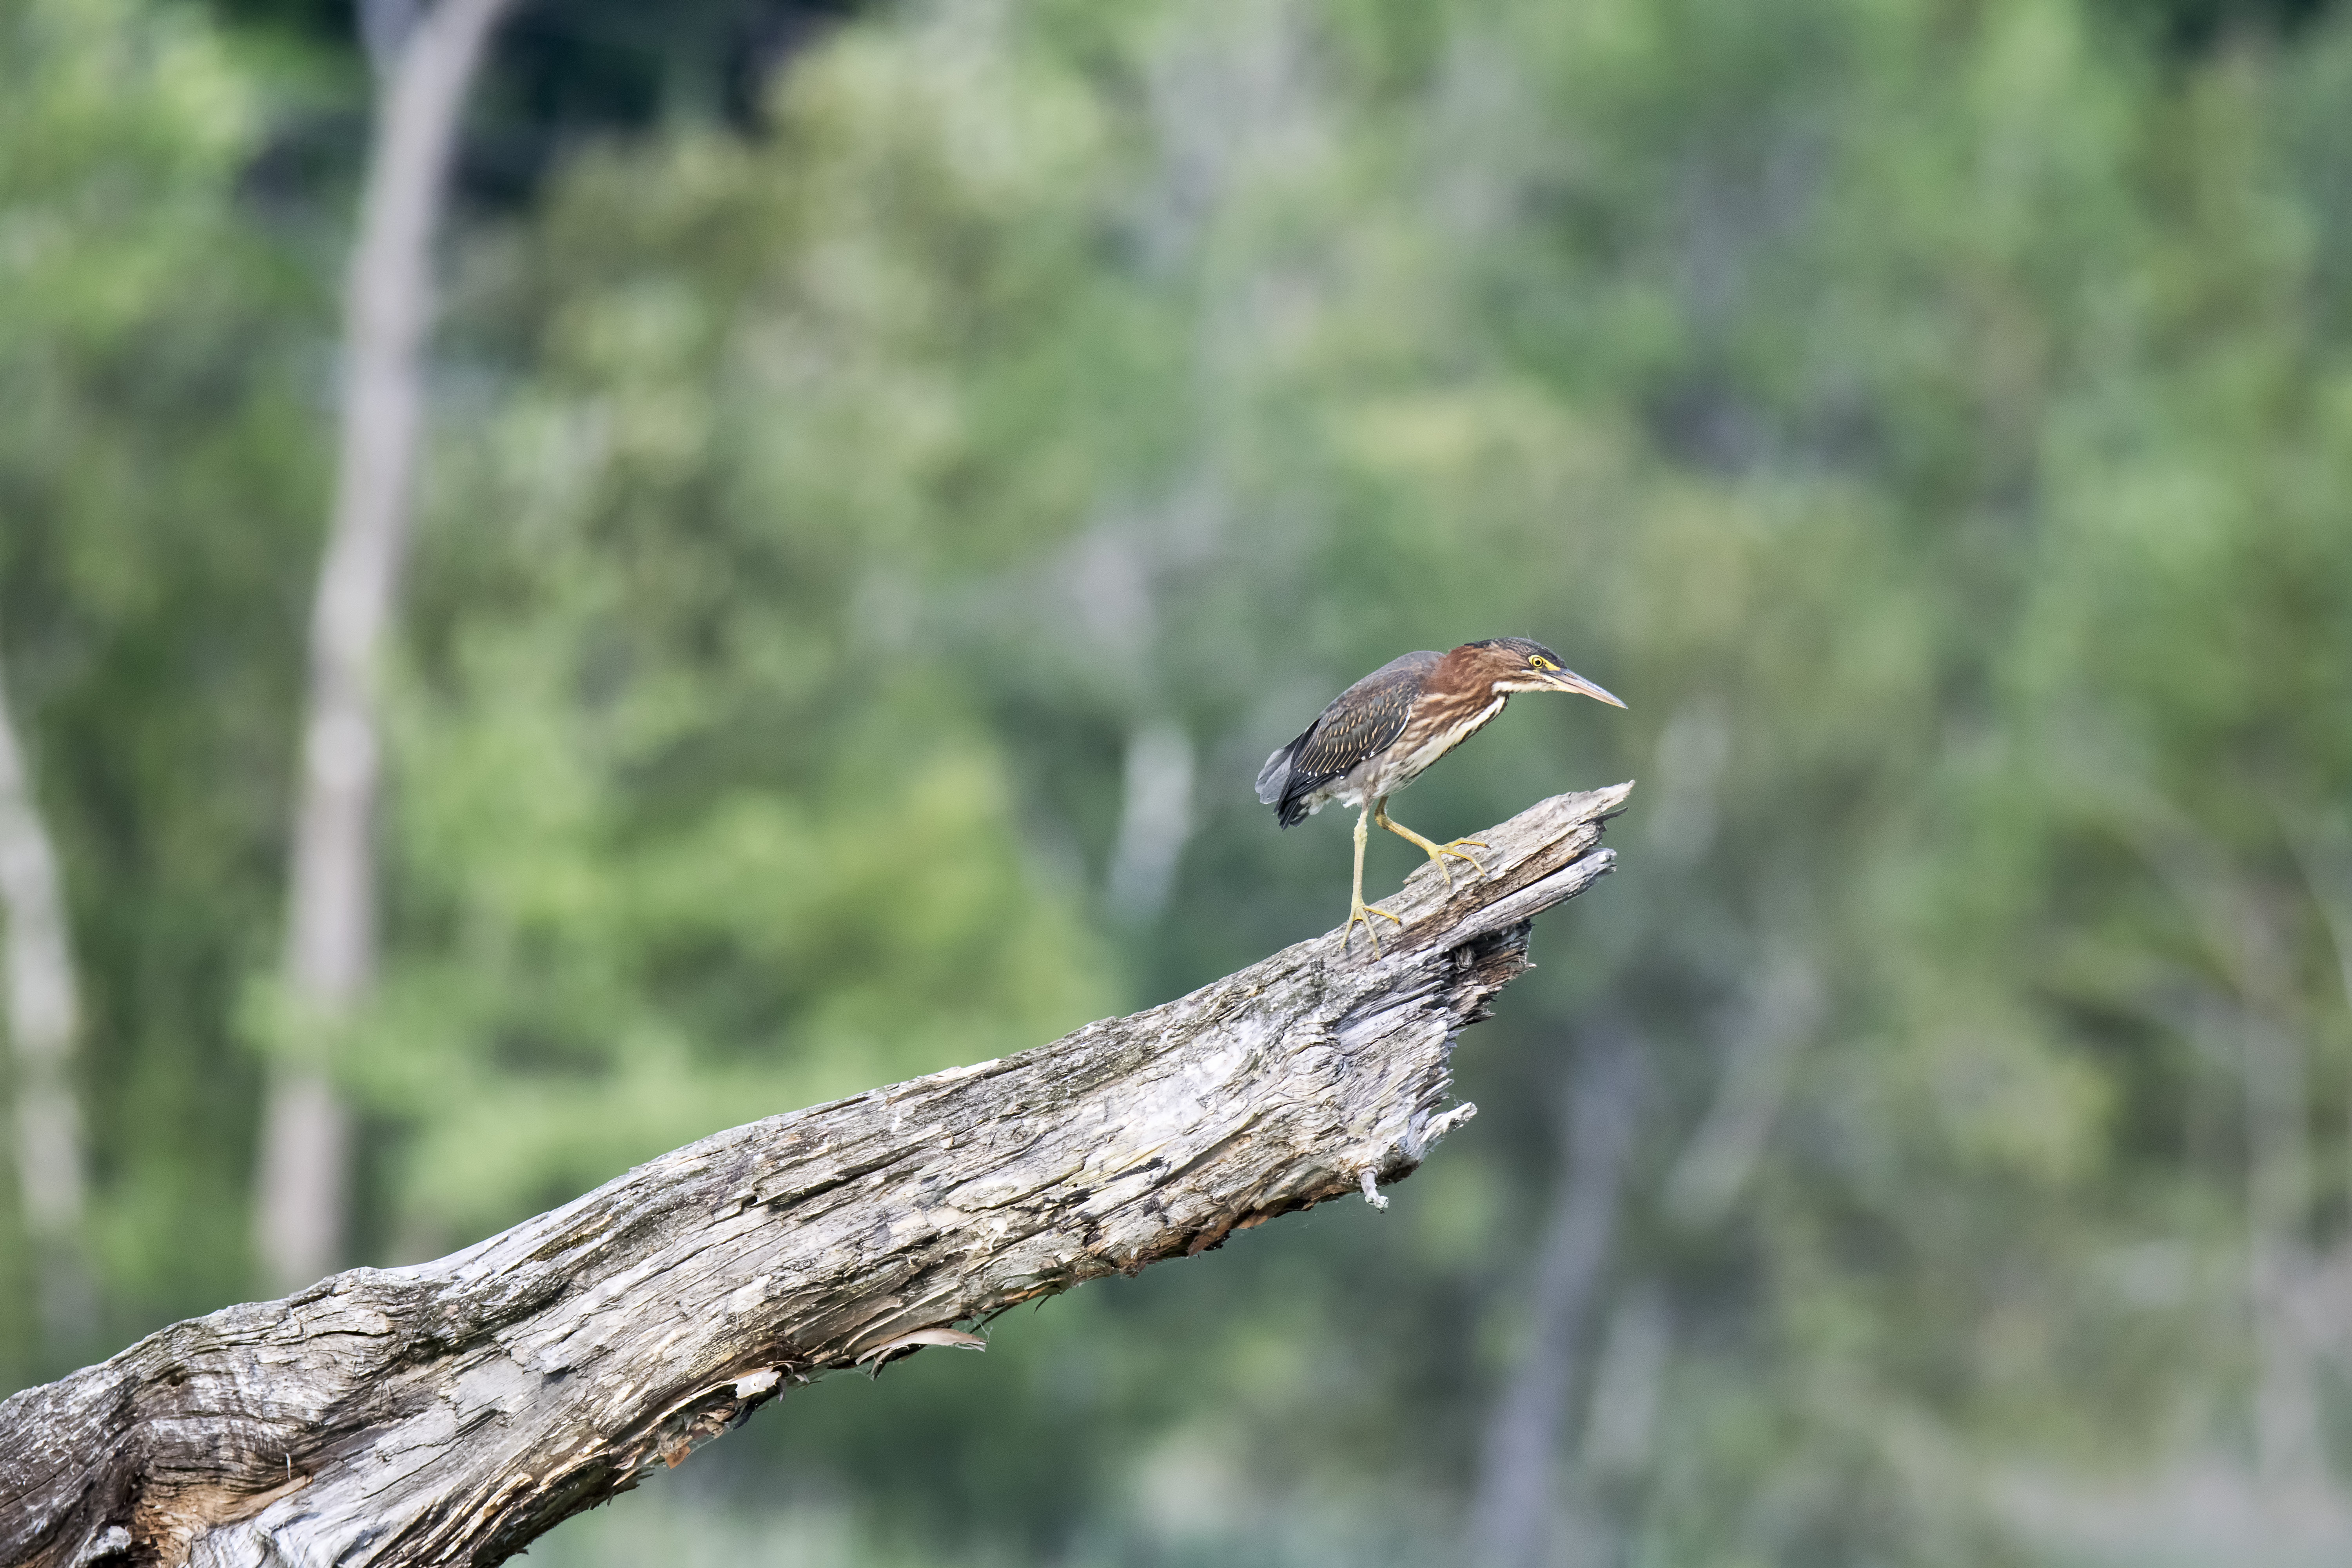
nature, branch, bird, wildlife, green, beak, fauna, canada, vertebrate, vert, sparrow, quebec, heron, sherbrooke, oiseau, perching bird